Sunstar (racehorse)

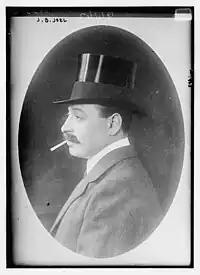
Jack Joel: he insisted on running Sunstar in the Derby.

Nine days before the Derby Sunstar pulled up lame in his right foreleg after a training gallop. He had sustained an injury to the suspensory ligaments or the "back tendons" so painful that he was unable to put any weight on the injured leg, making his participation at Epsom extremely doubtful. Morton worked on the injury for the next week, with one treatment involving wrapping the affected leg in cabbage leaves. He was able to deal with the superficial lameness, but informed Joel that the underlying condition remained and that although Sunstar would be able to run in the Derby, any further aggravation of the injury would almost certainly end the horses career. Joel took the decision to run Sunstar, whatever the long-term consequences. In the build-up to the race there were rumours that Sunstar was the target of a plot to prevent his running, orchestrated either by Joel's personal enemies or by unscrupulous bookmakers who stood to lose heavily if the colt were successful. Joel responded by ensuring the Wantage stables were subject to strict security measures. It was later alleged that the source of the rumours was Joel himself, and that the whole affair was either a poorly judged practical joke or an attempt to obtain better odds.